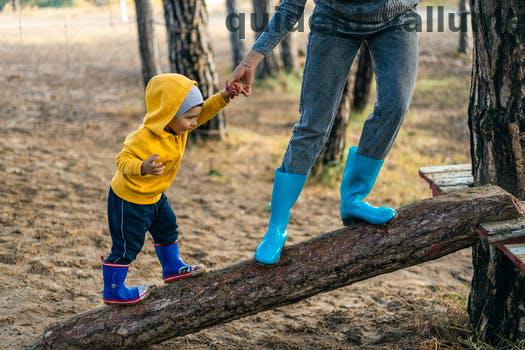
Label: Watermark